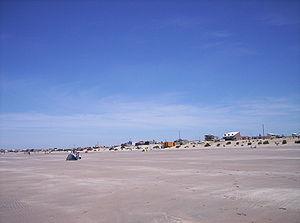
Sierra Grande est une ville d'Argentine, située au sud-est de la province de Río Negro dans le département de San Antonio.
La province de Río Negro est une province de l'Argentine. Elle est située au sud du pays, en Patagonie. Elle est bordée au nord par la province de La Pampa, à l'est par celle de Buenos Aires, au sud par le Chubut et à l'ouest par le Neuquén et, séparée par la cordillère des Andes, par la République du Chili.